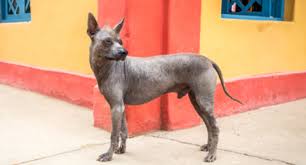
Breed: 220-n000069-Mexican_hairless